Road cycling

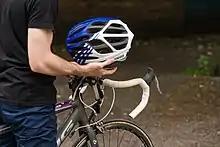
Helmets significantly reduce the risk of serious injuries when cycling.

In 2019, 846 cyclists were killed in road related accidents in the United States. Most fatal bike crashes were caused between 6 P.M. and 9 P.M. and about 78% of fatal crashes in 2019 were in urban areas.